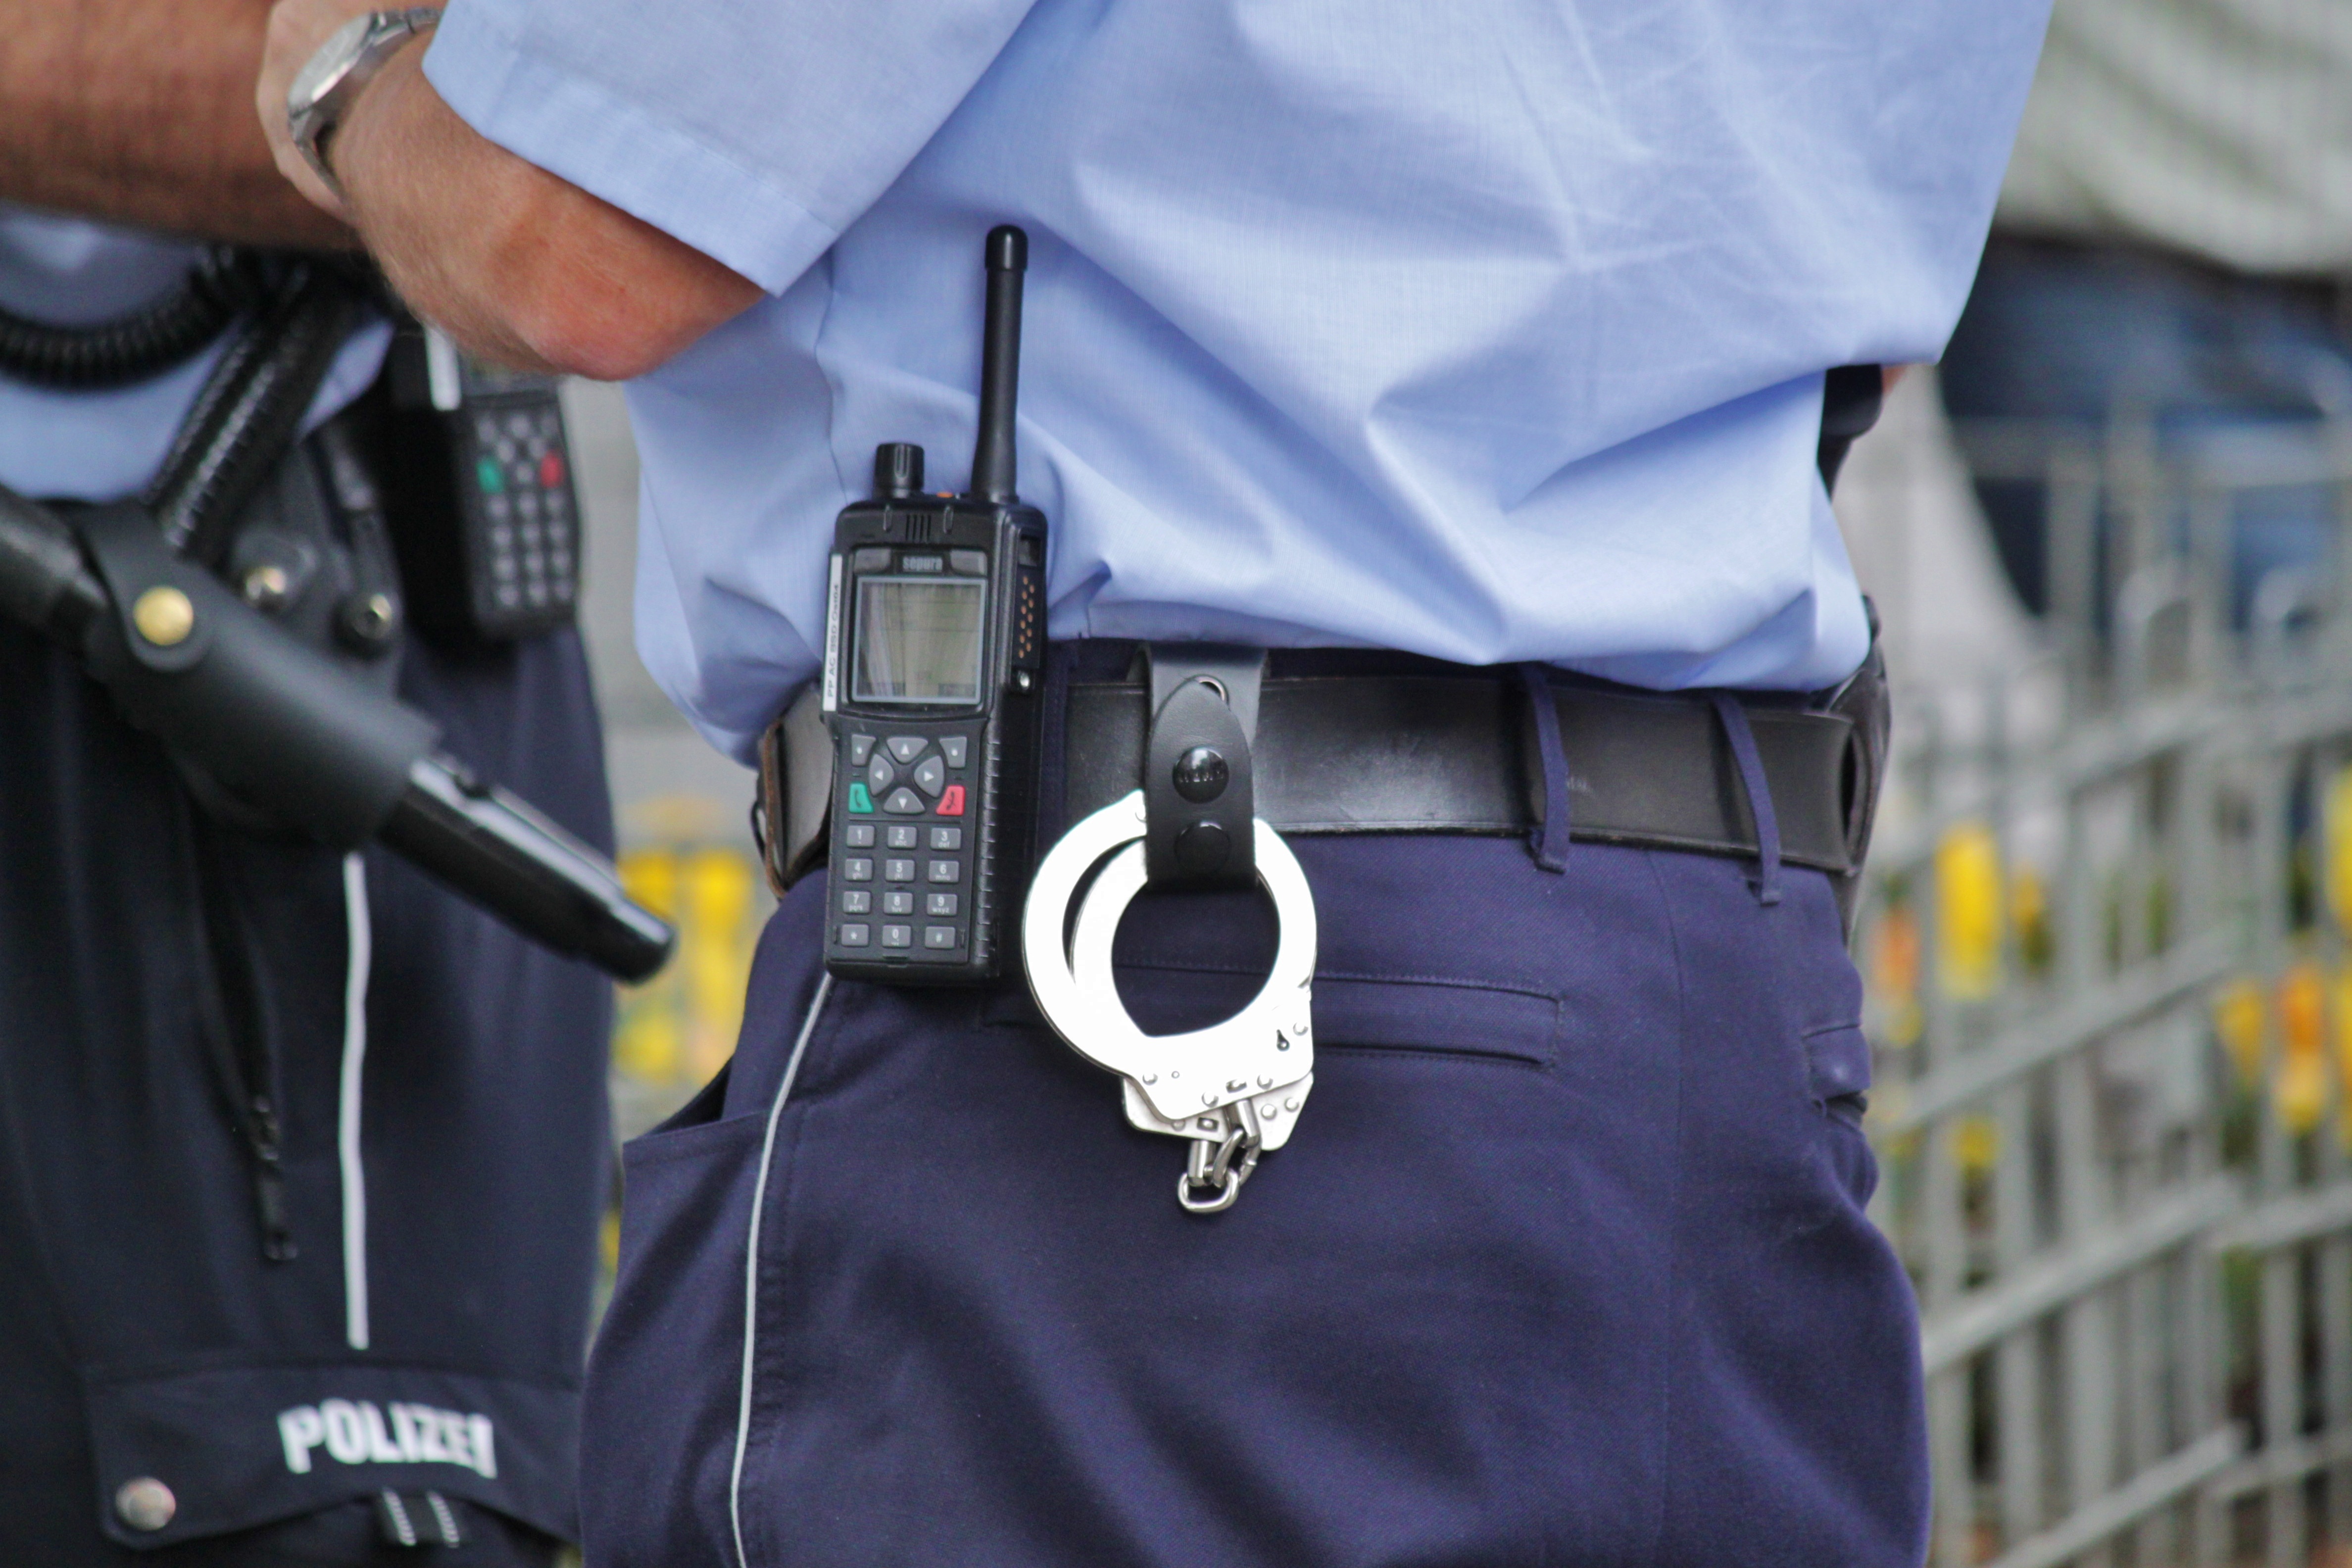
watch, man, security, shirt, radio, pants, police, detail, crime, vigilance, monitoring, guard, cop, official, baton, belts, handcuffs, police officers, police officer, police uniforms, police uniform